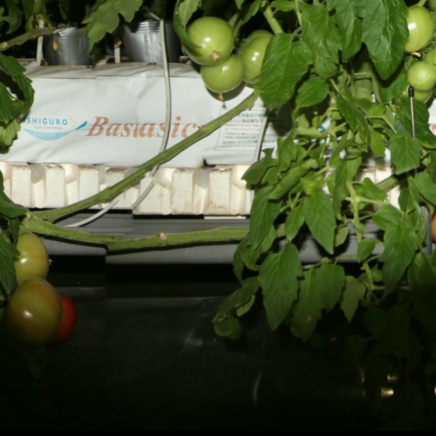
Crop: tomato